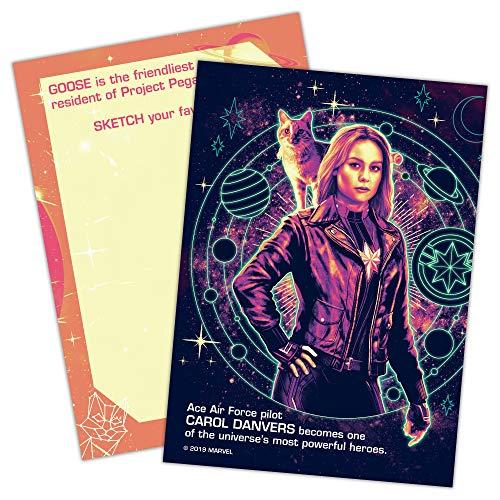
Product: Marvel Captain Official Deluxe Sketch Book, Multicolor
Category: Toys & Games | Arts & Crafts
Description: skill level: Beginner.
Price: $4.99
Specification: ProductDimensions:0.2x7.8x10.8inches|ItemWeight:4.5ounces|ShippingWeight:4.5ounces(Viewshippingratesandpolicies)|ASIN:1505071186|Itemmodelnumber:44985|Manufacturerrecommendedage:3yearsandup